Jevrem Brković

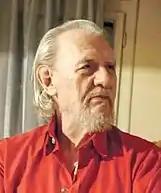
Jevrem Brković

Jevrem Brković (29 December 1933 – 24 January 2021) was a Montenegrin poet, writer, journalist, dissident and historian. Brković was one of the founders and member of Doclean Academy of Sciences and Arts (DANU), a parallel scholars' academy in Montenegro, disputed by the national Montenegrin Academy of Sciences and Arts (CANU), parallel academy dissolved in 2015 with its membership, including Brković rejoined CANU.